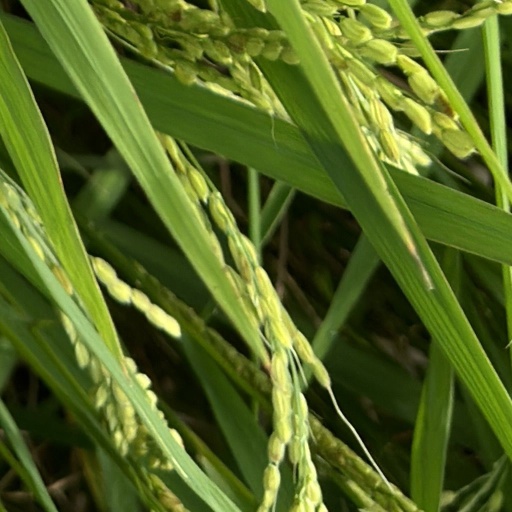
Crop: rice